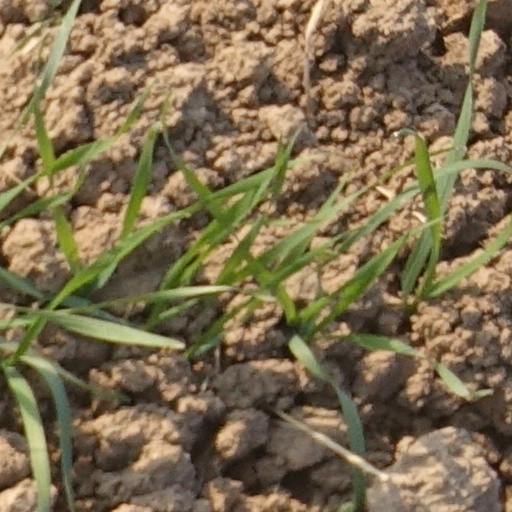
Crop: wheat